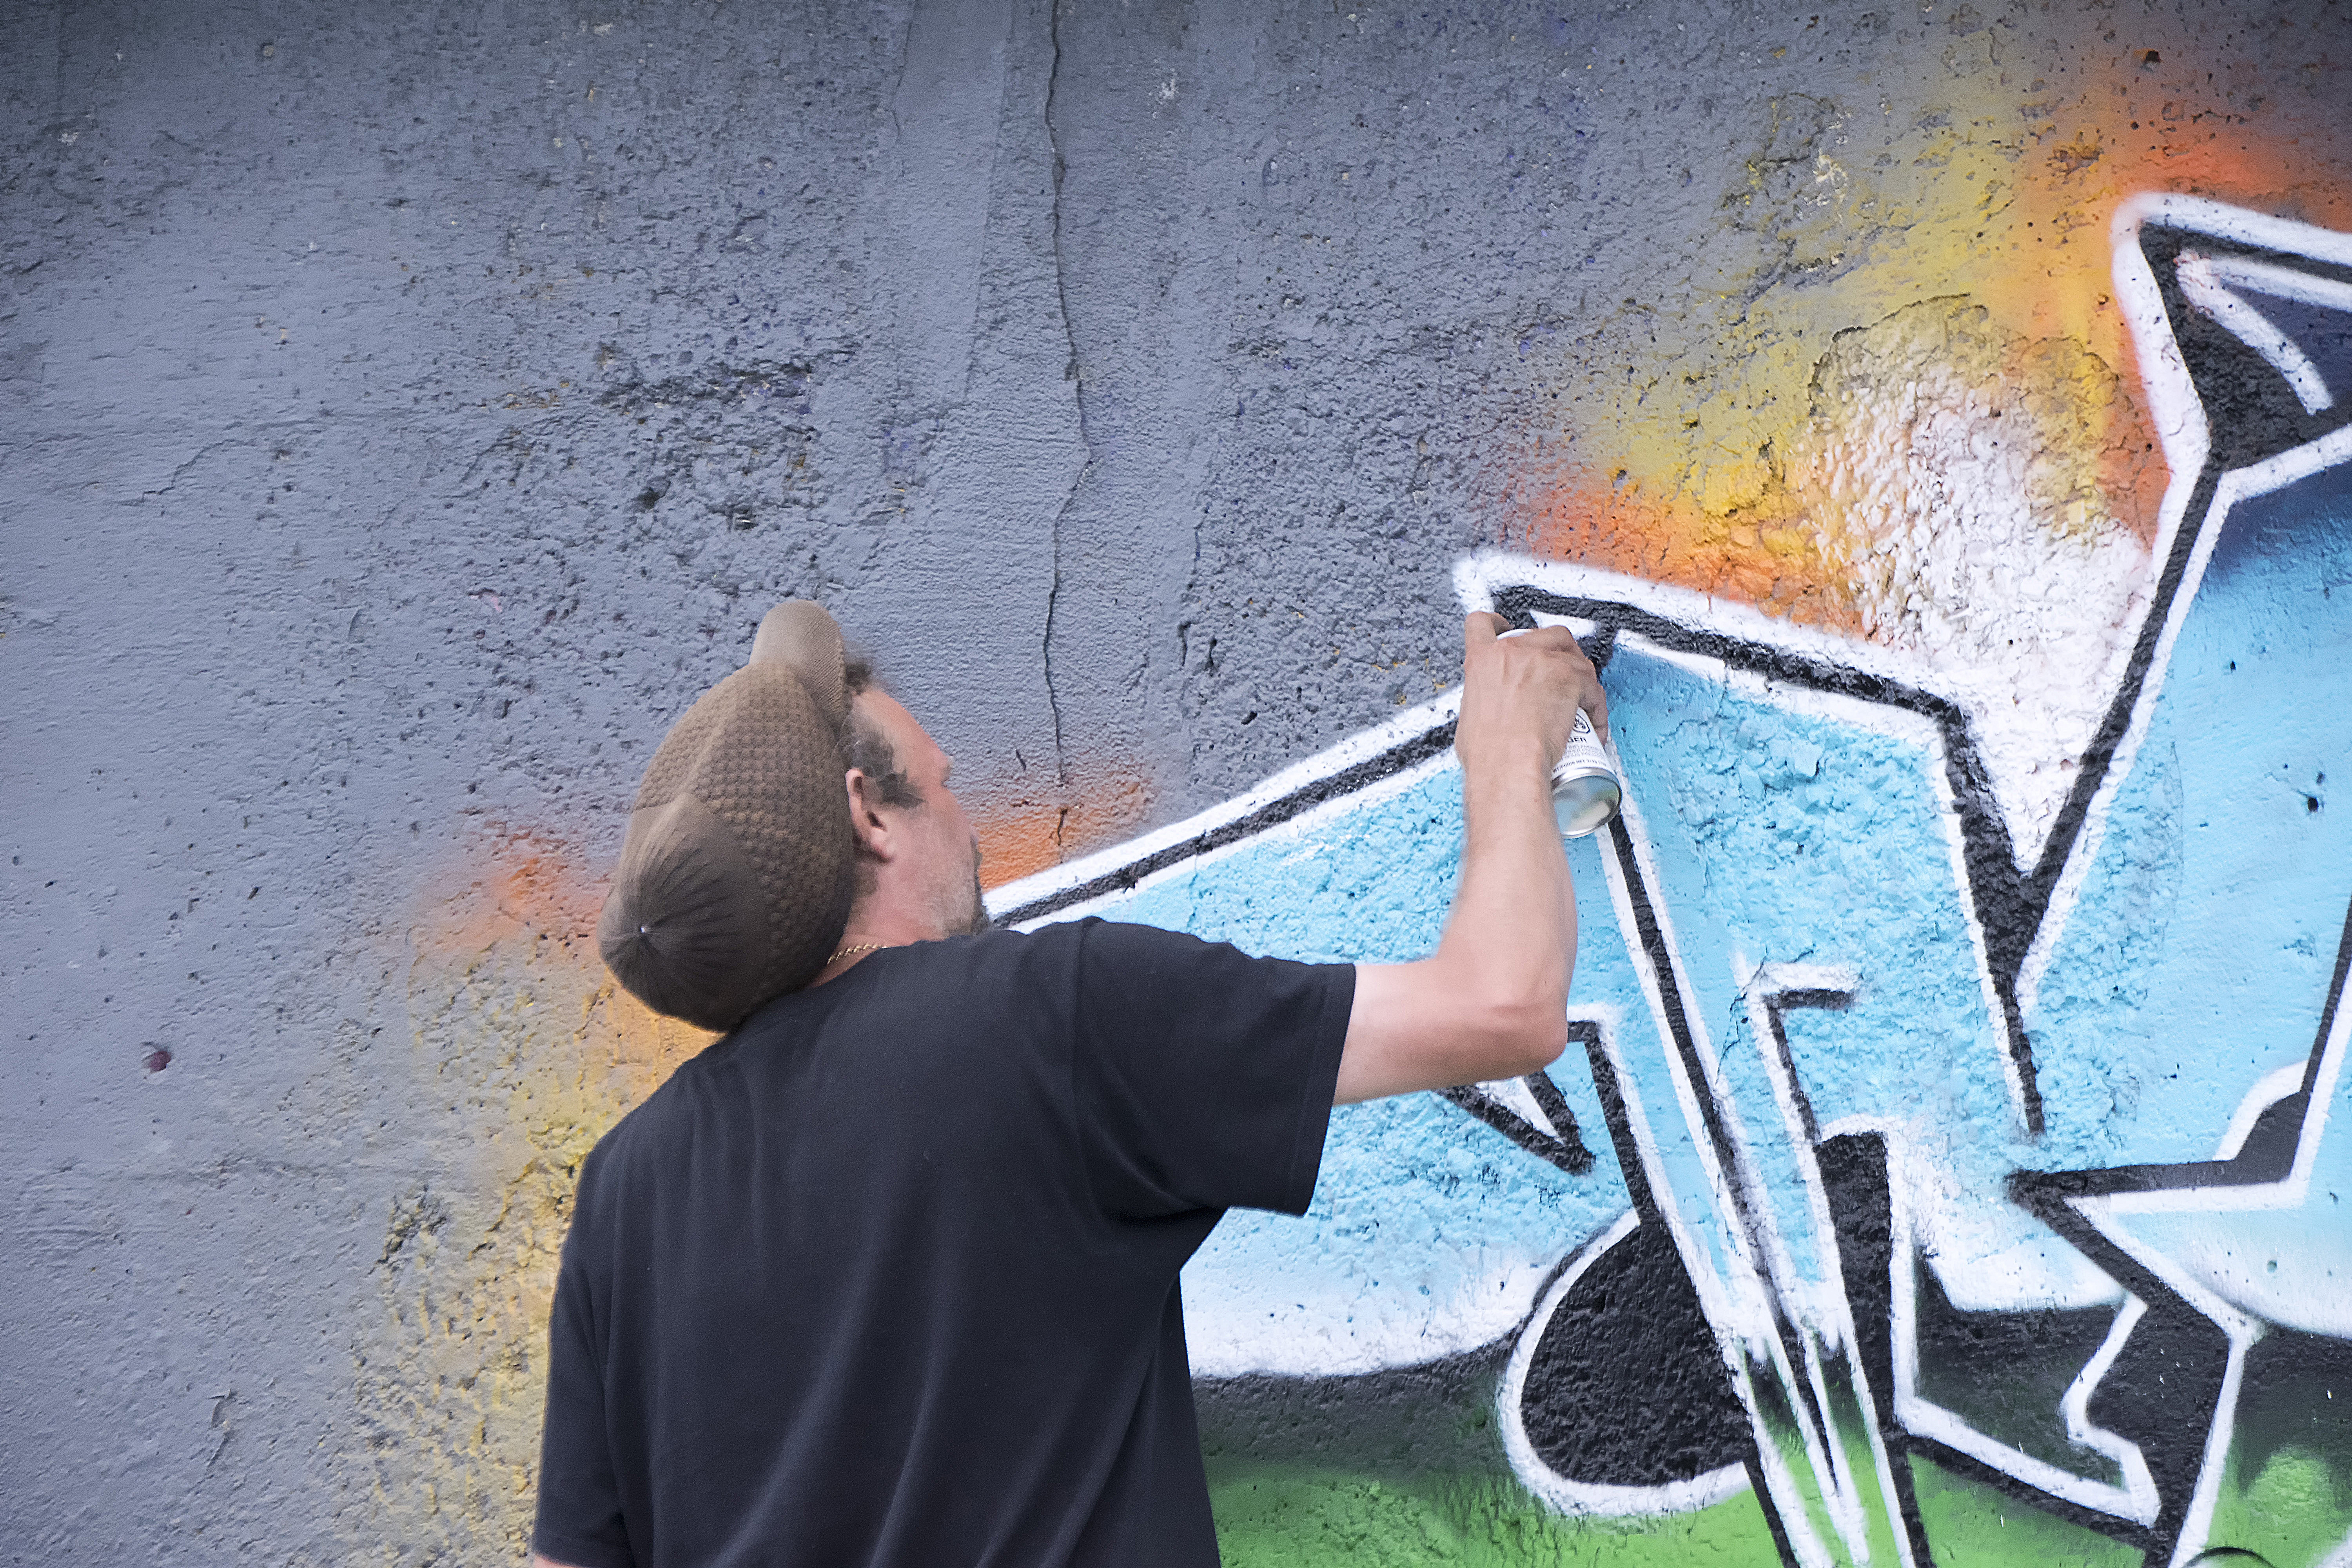
urban, color, graffiti, art, canada, mural, quebec, sherbrooke, urbain, amalgam